Blocking (statistics)

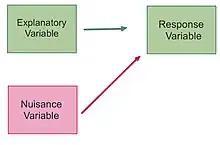
Nuisance variable effect on response variable

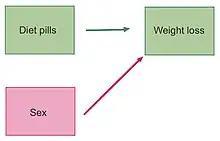
Nuisance variable (sex) effect on response variable (weight loss)

In the examples listed above, a nuisance variable is a variable that is not the primary focus of the study but can affect the outcomes of the experiment. They are considered potential sources of variability that, if not controlled or accounted for, may confound the interpretation between the independent and dependent variables.